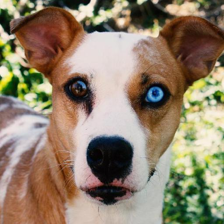
Label: animals